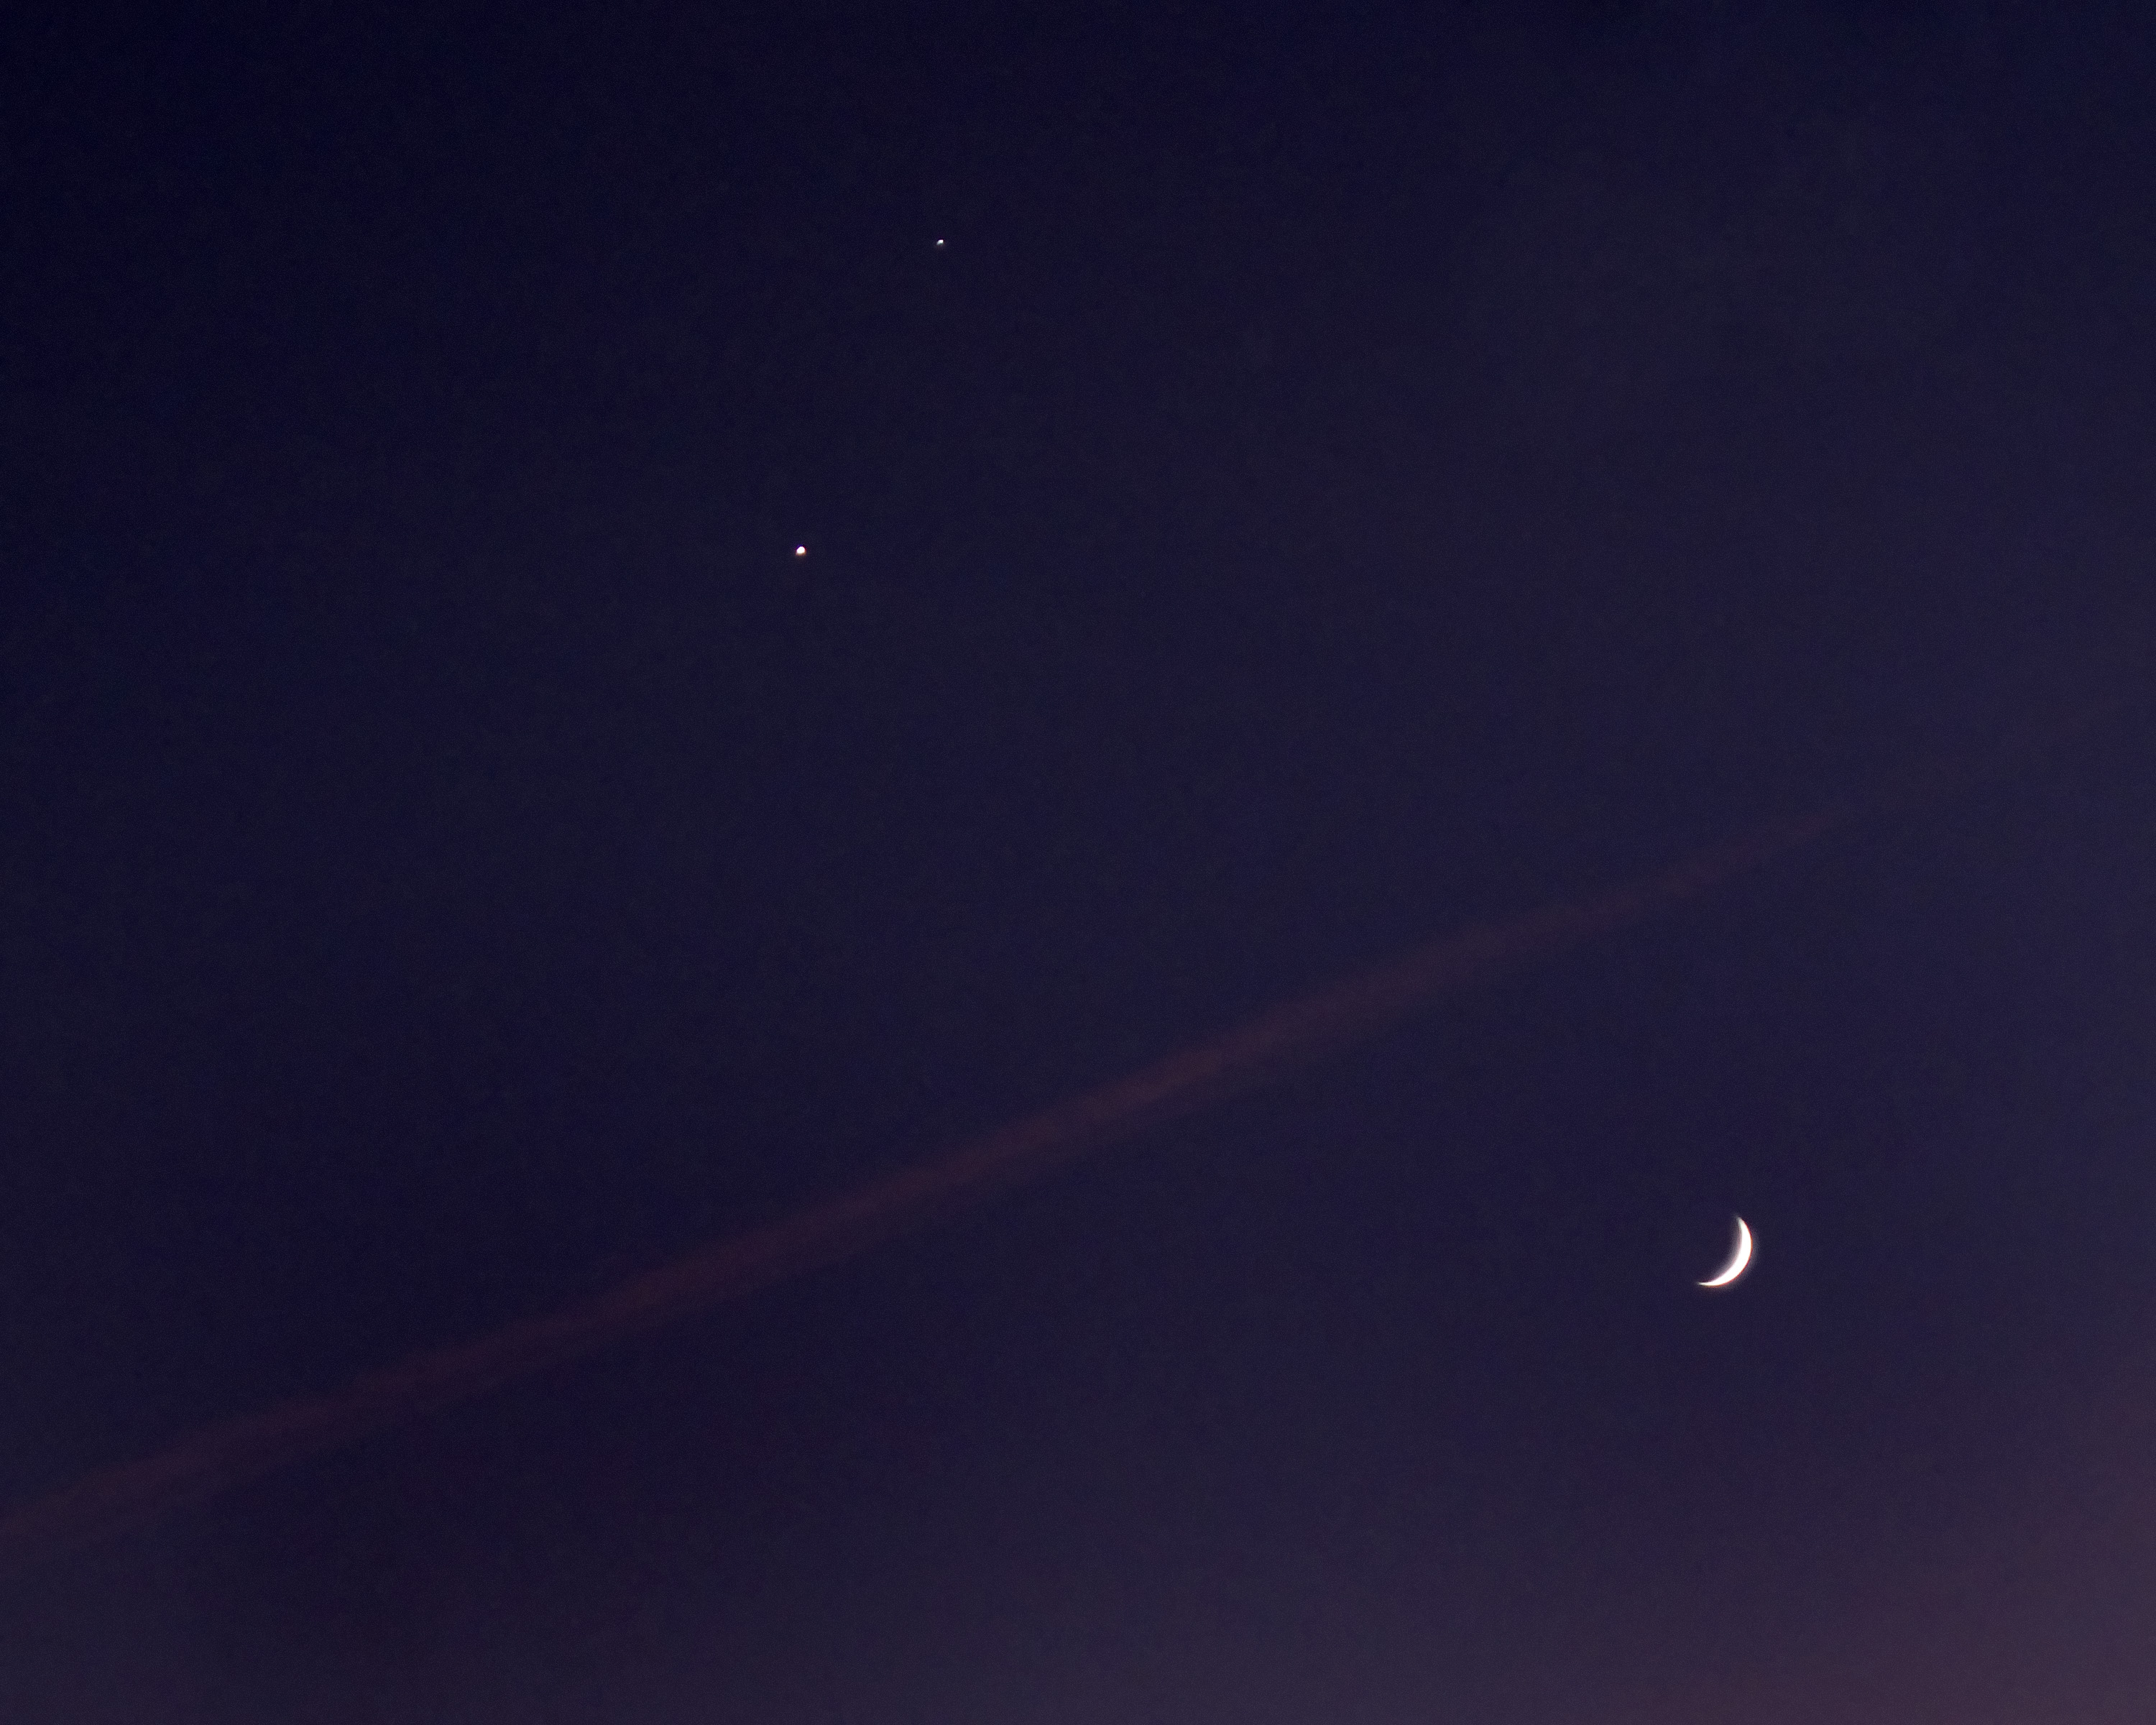
sky, night, star, atmosphere, darkness, moon, california, moonlight, outer space, astronomy, luna, crescent, jupiter, sacramento, venus, astronomical object, atmosphere of earth